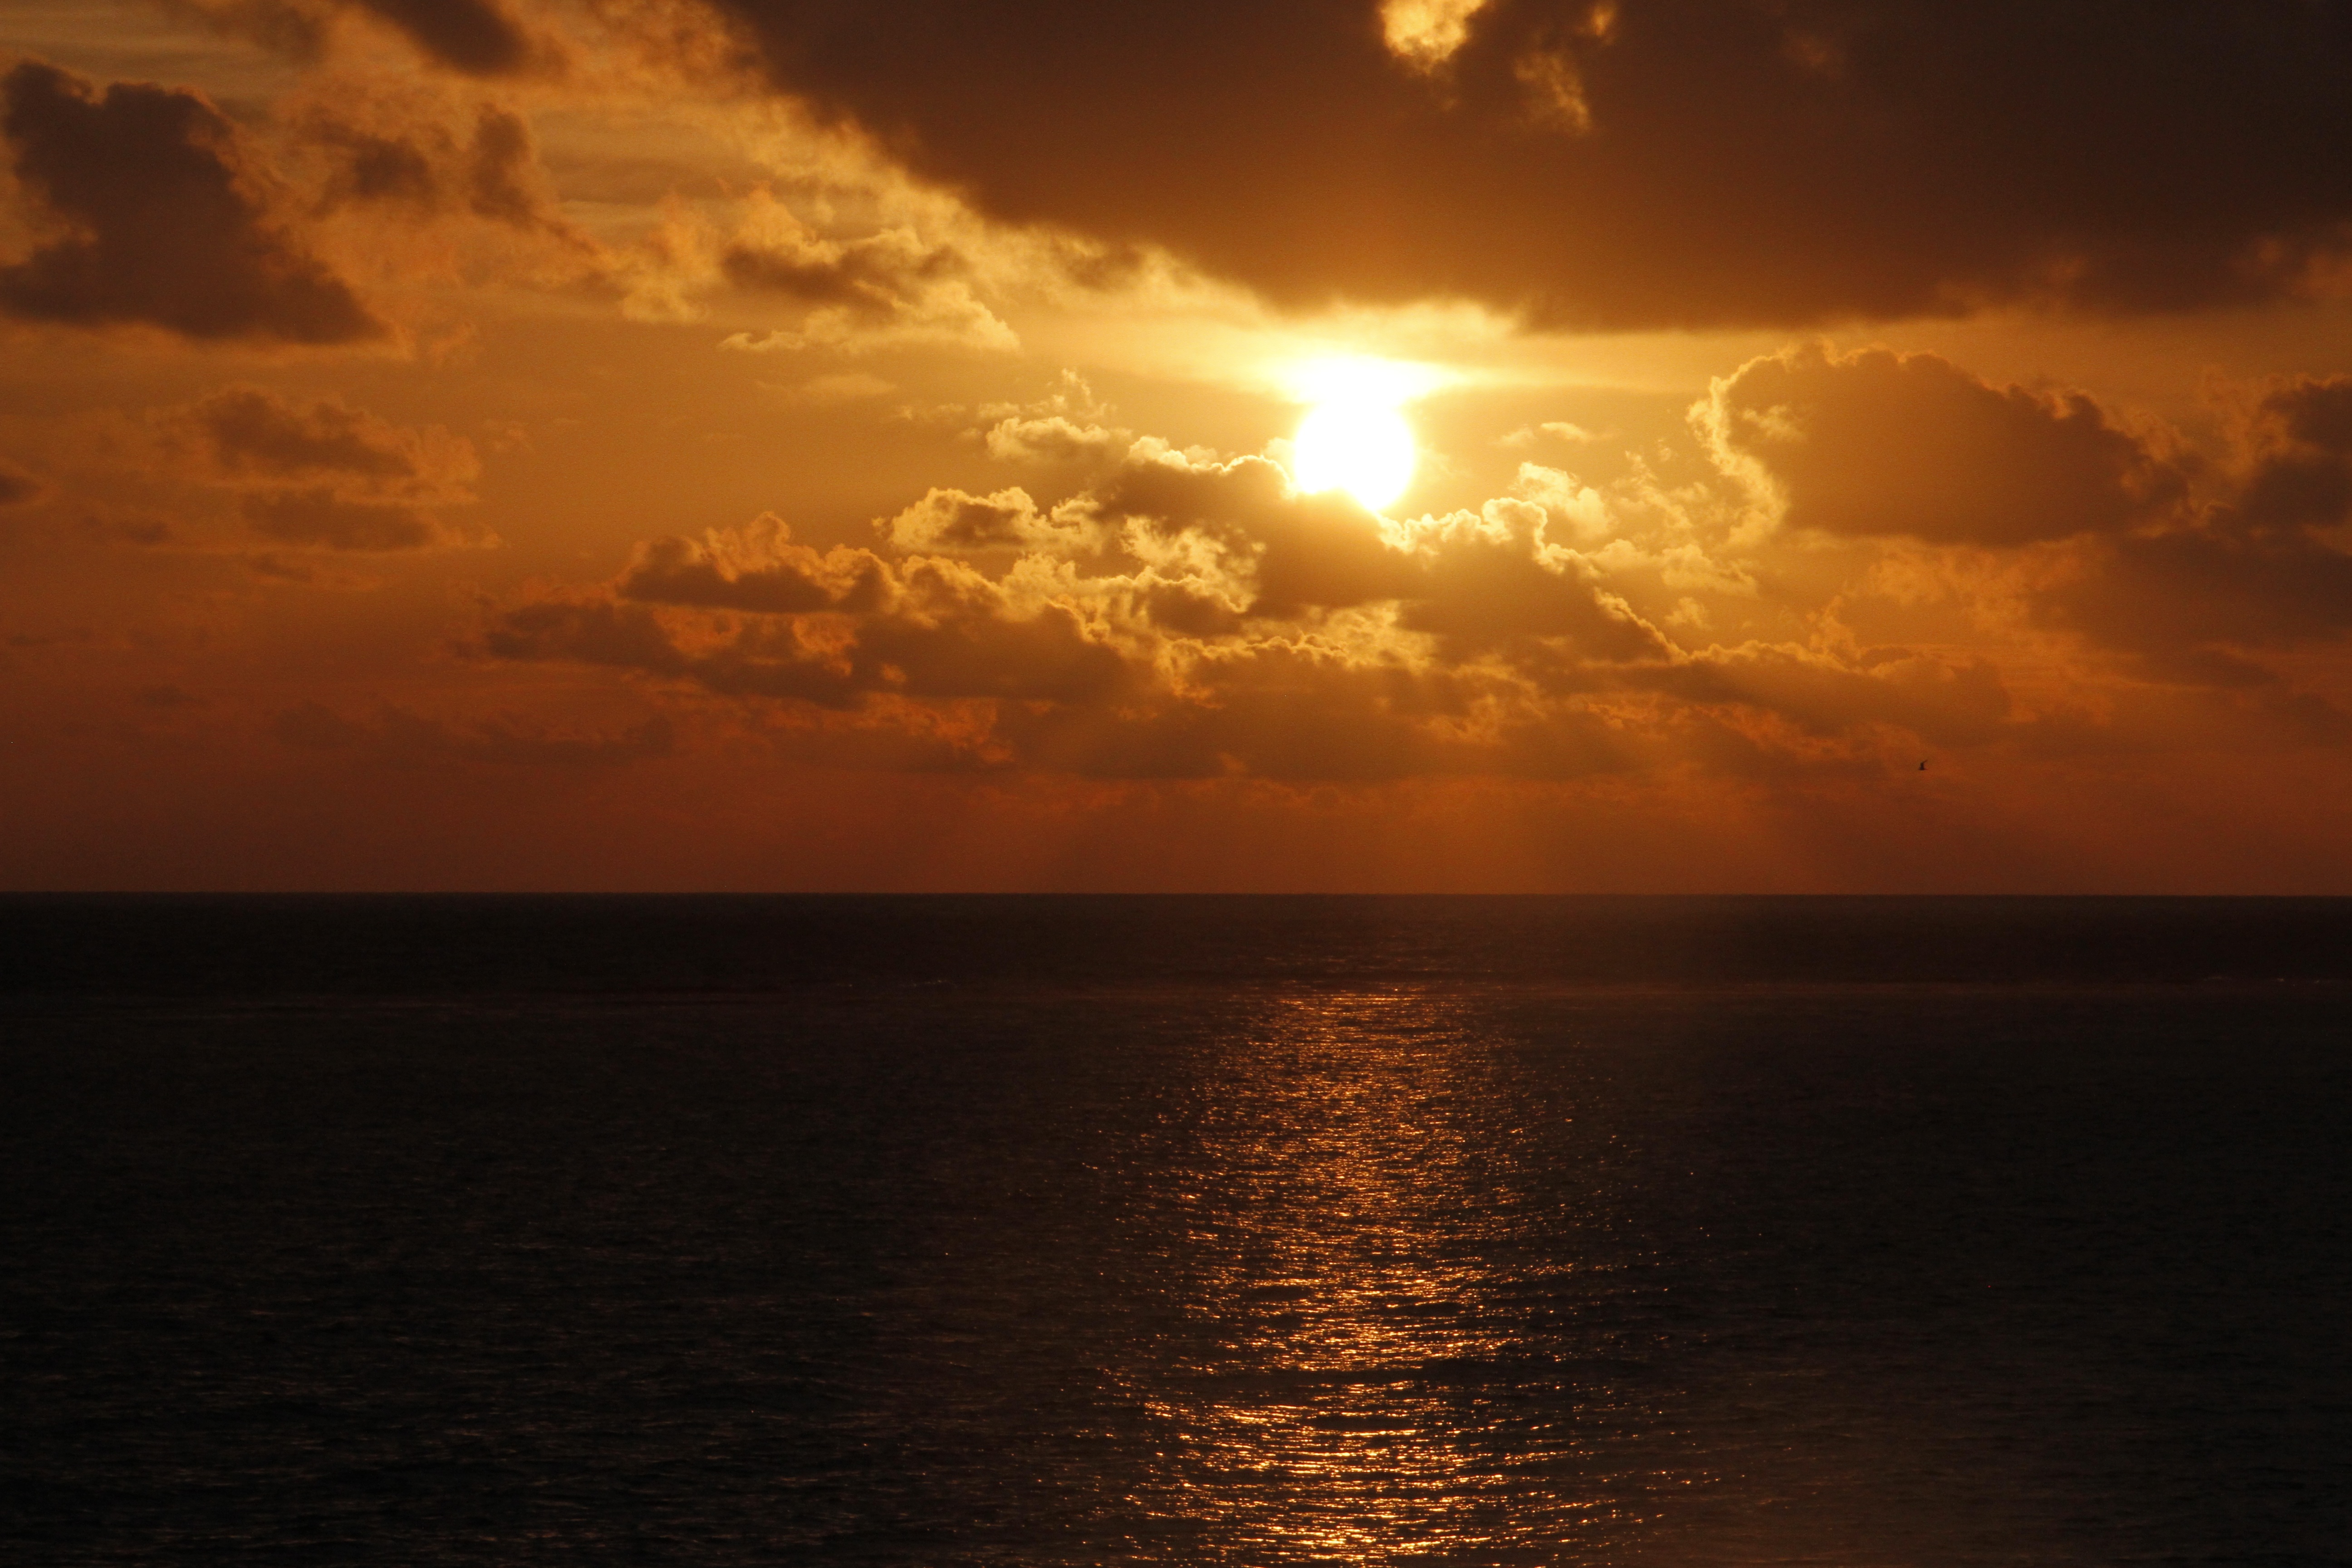
sea, coast, water, nature, outdoor, ocean, horizon, light, cloud, sky, sun, sunrise, sunset, sunlight, morning, dawn, atmosphere, dusk, evening, reflection, clouds, early, afterglow, red sky at morning